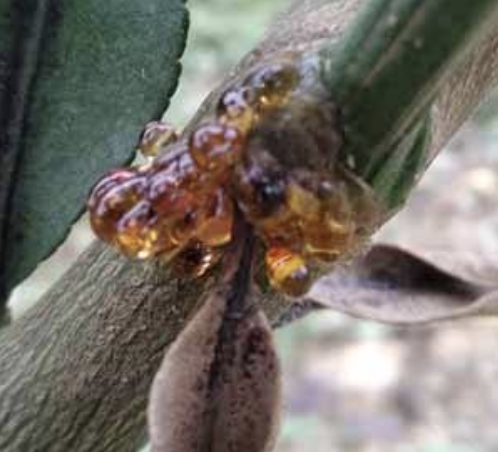
Label: stem_cracking_ gummosis